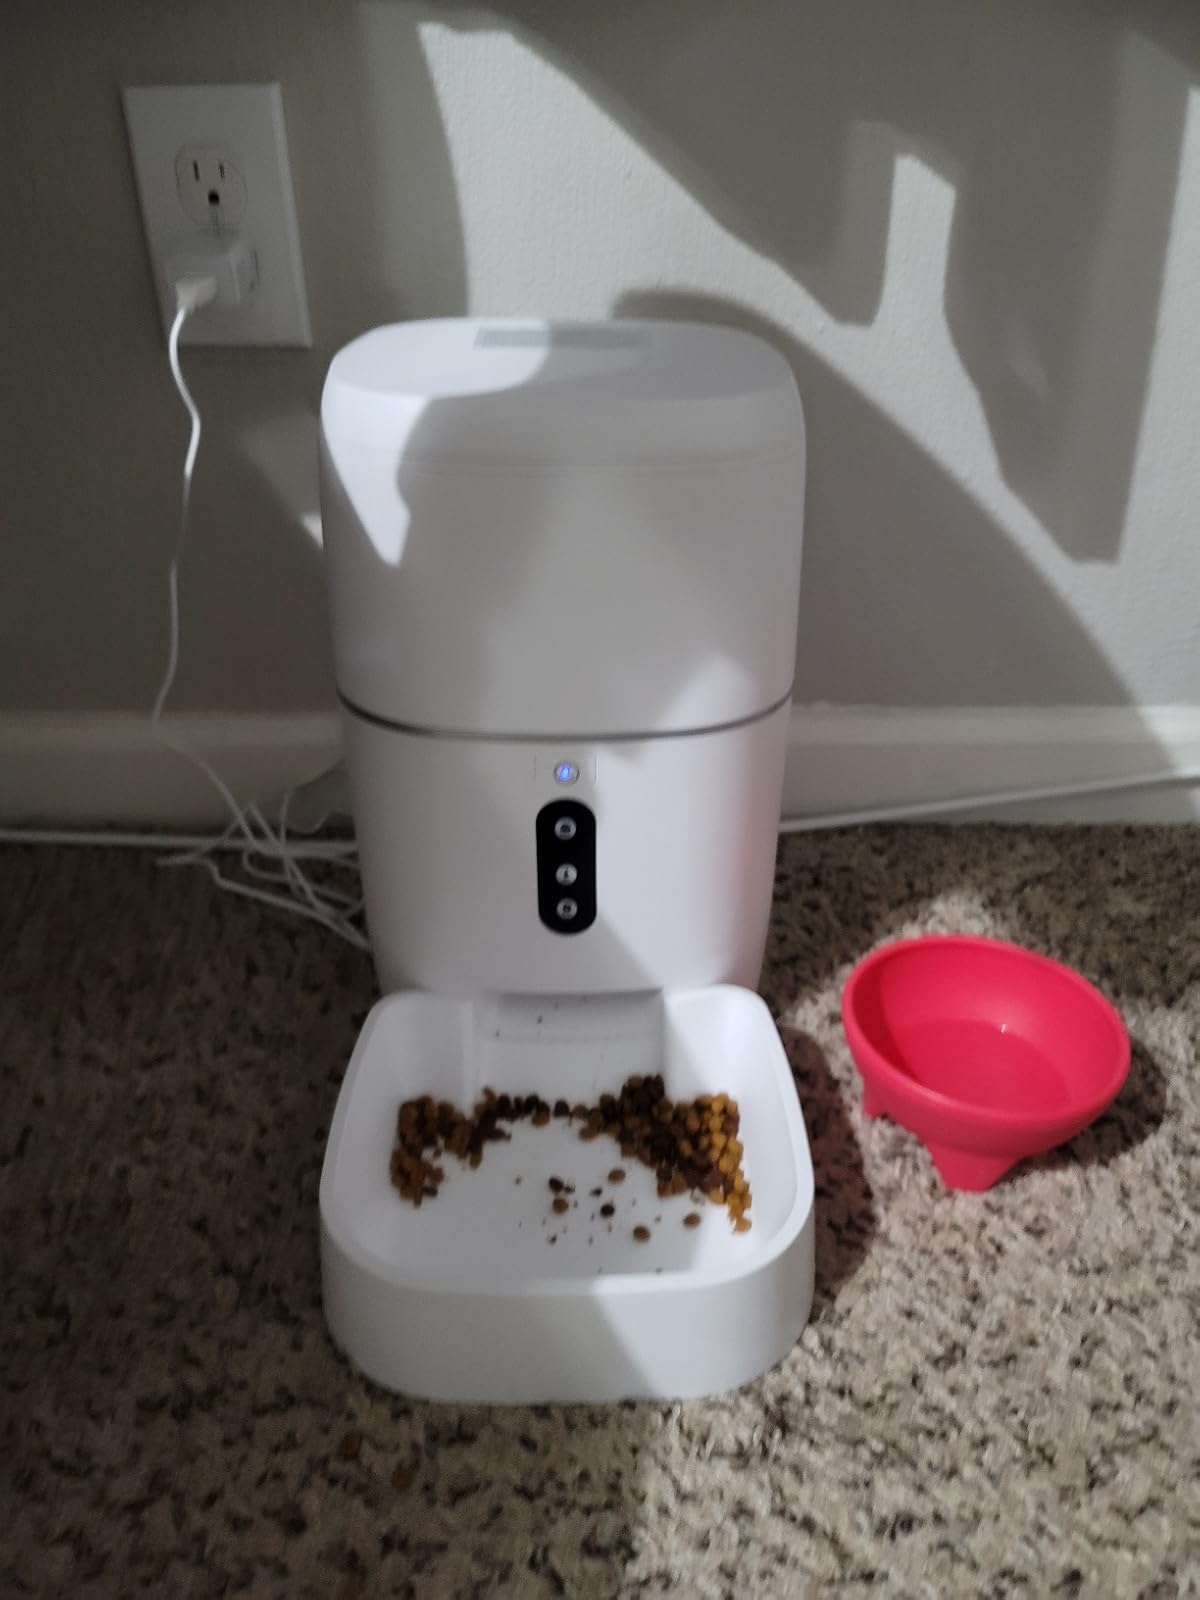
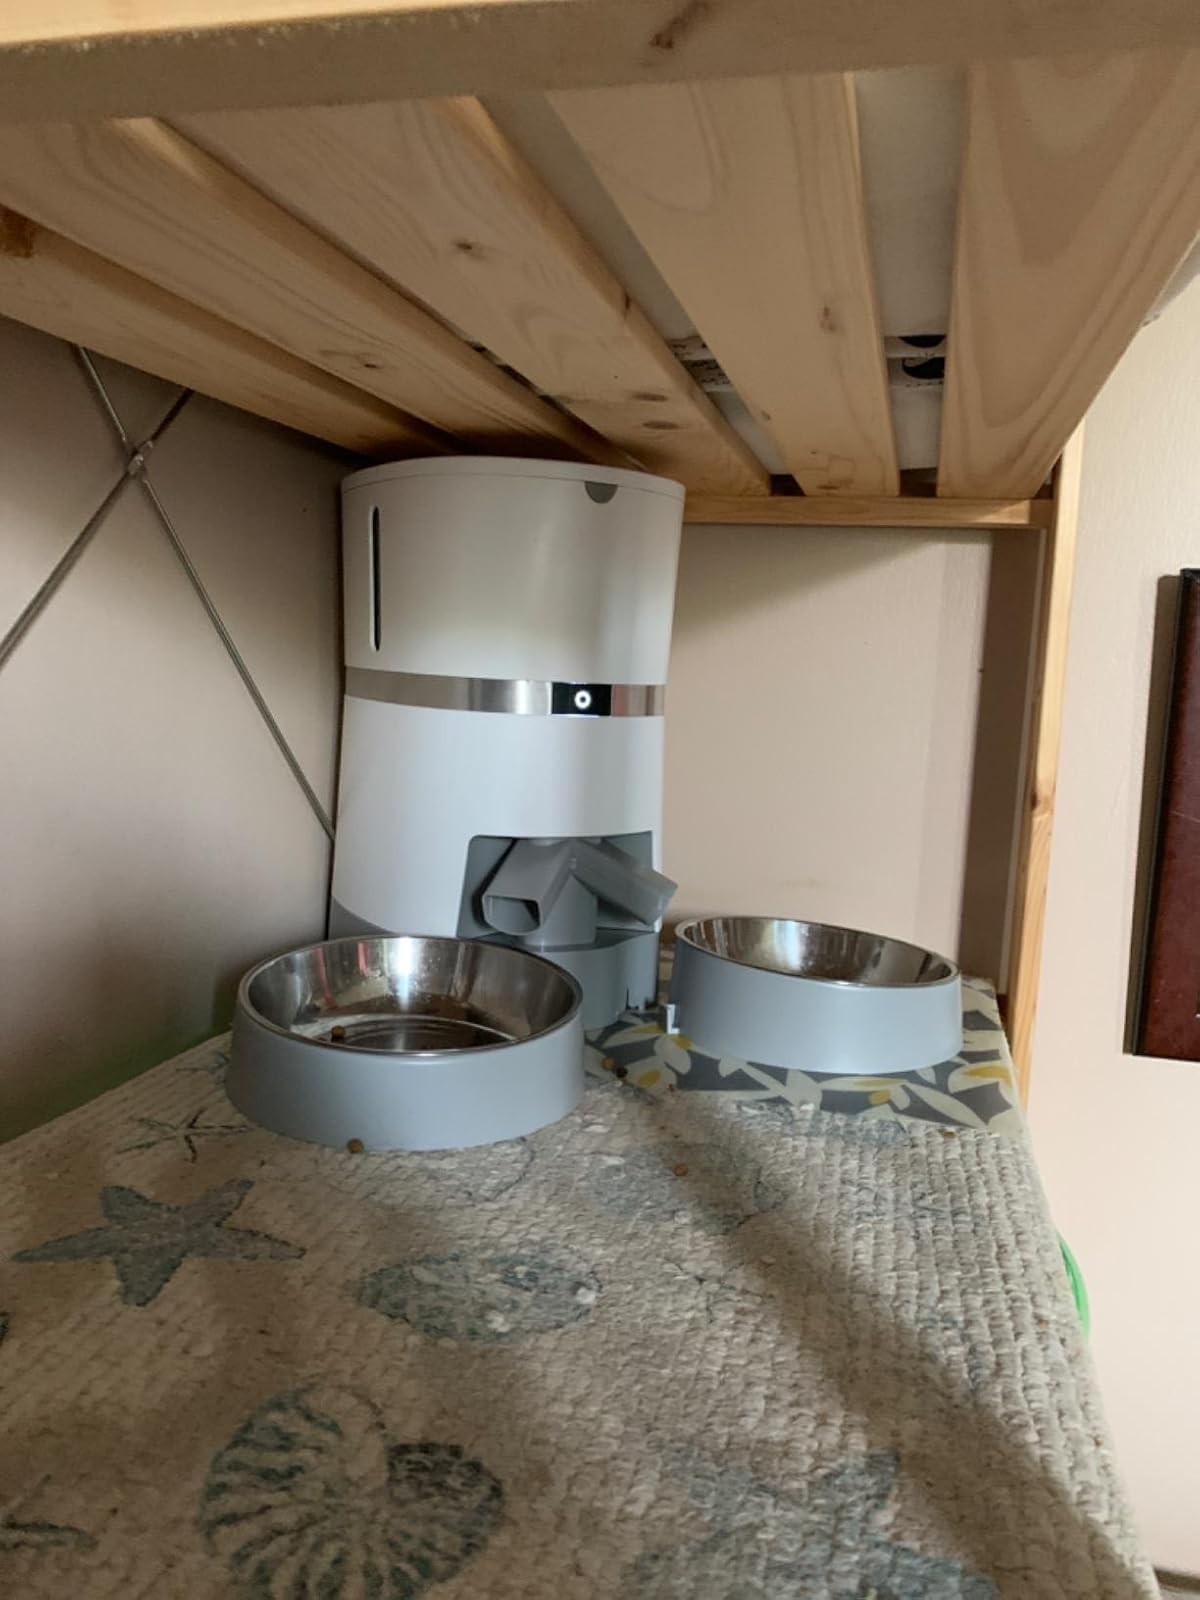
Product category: items_feeder
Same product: no